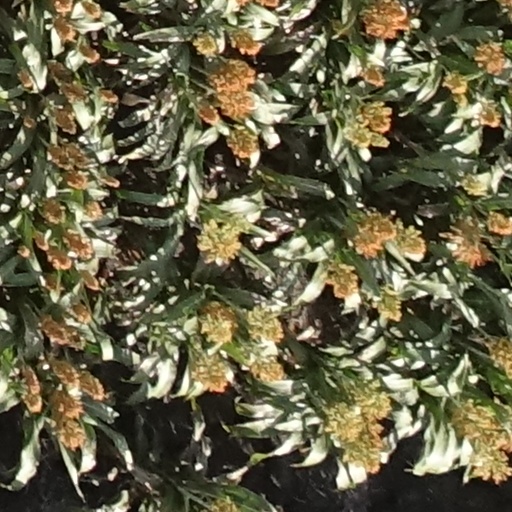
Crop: sorghum